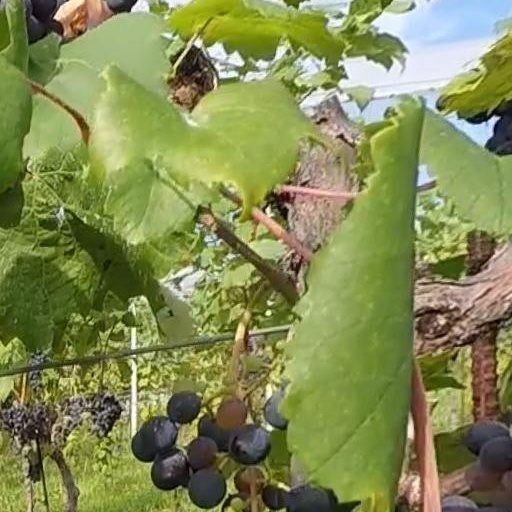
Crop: grape